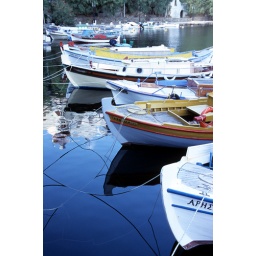
the boats are docked, the old boys are back in the bars talking of their catches.